Saint Olaf

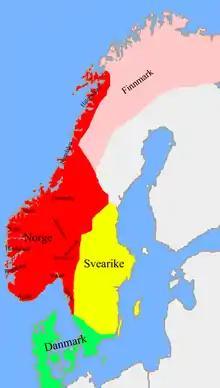
Norway in 1020

In 1008, Olaf landed on the Estonian island of Saaremaa (Osilia). The Osilians, taken by surprise, had at first agreed to Olaf's demands, but then gathered an army during the negotiations and attacked the Norwegians. Olaf nevertheless won the battle.